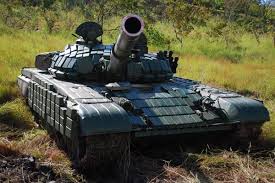
Label: BTR